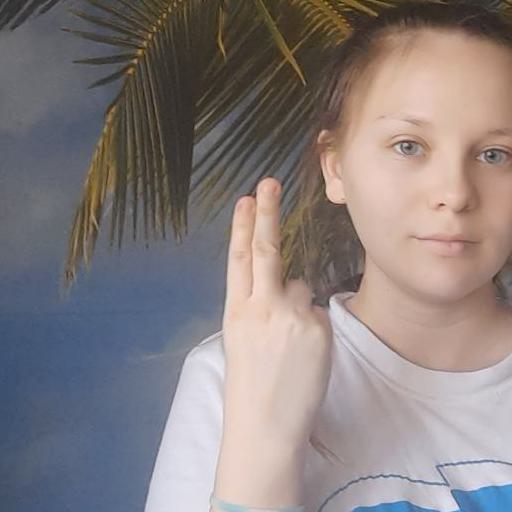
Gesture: two_up_inverted